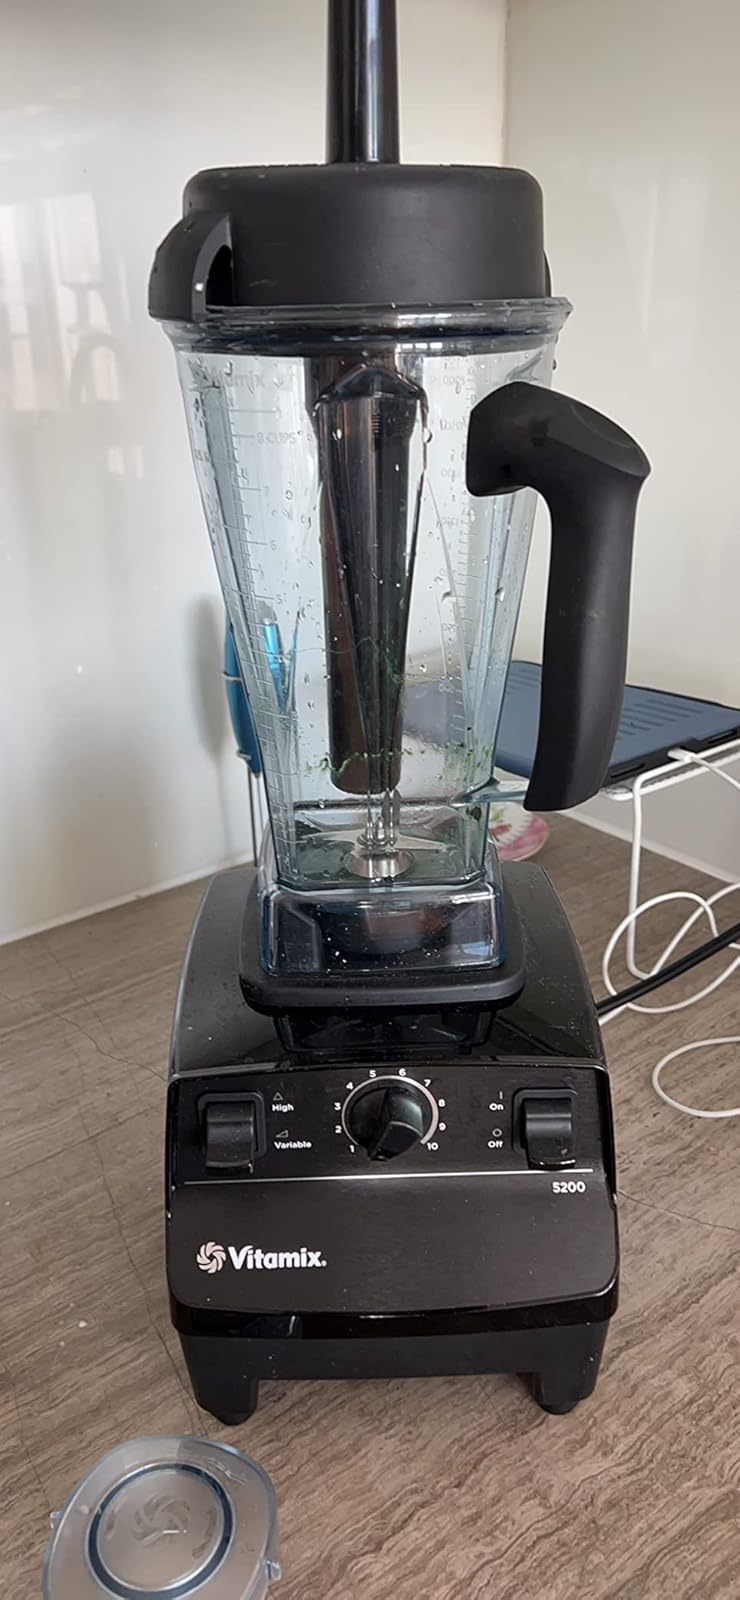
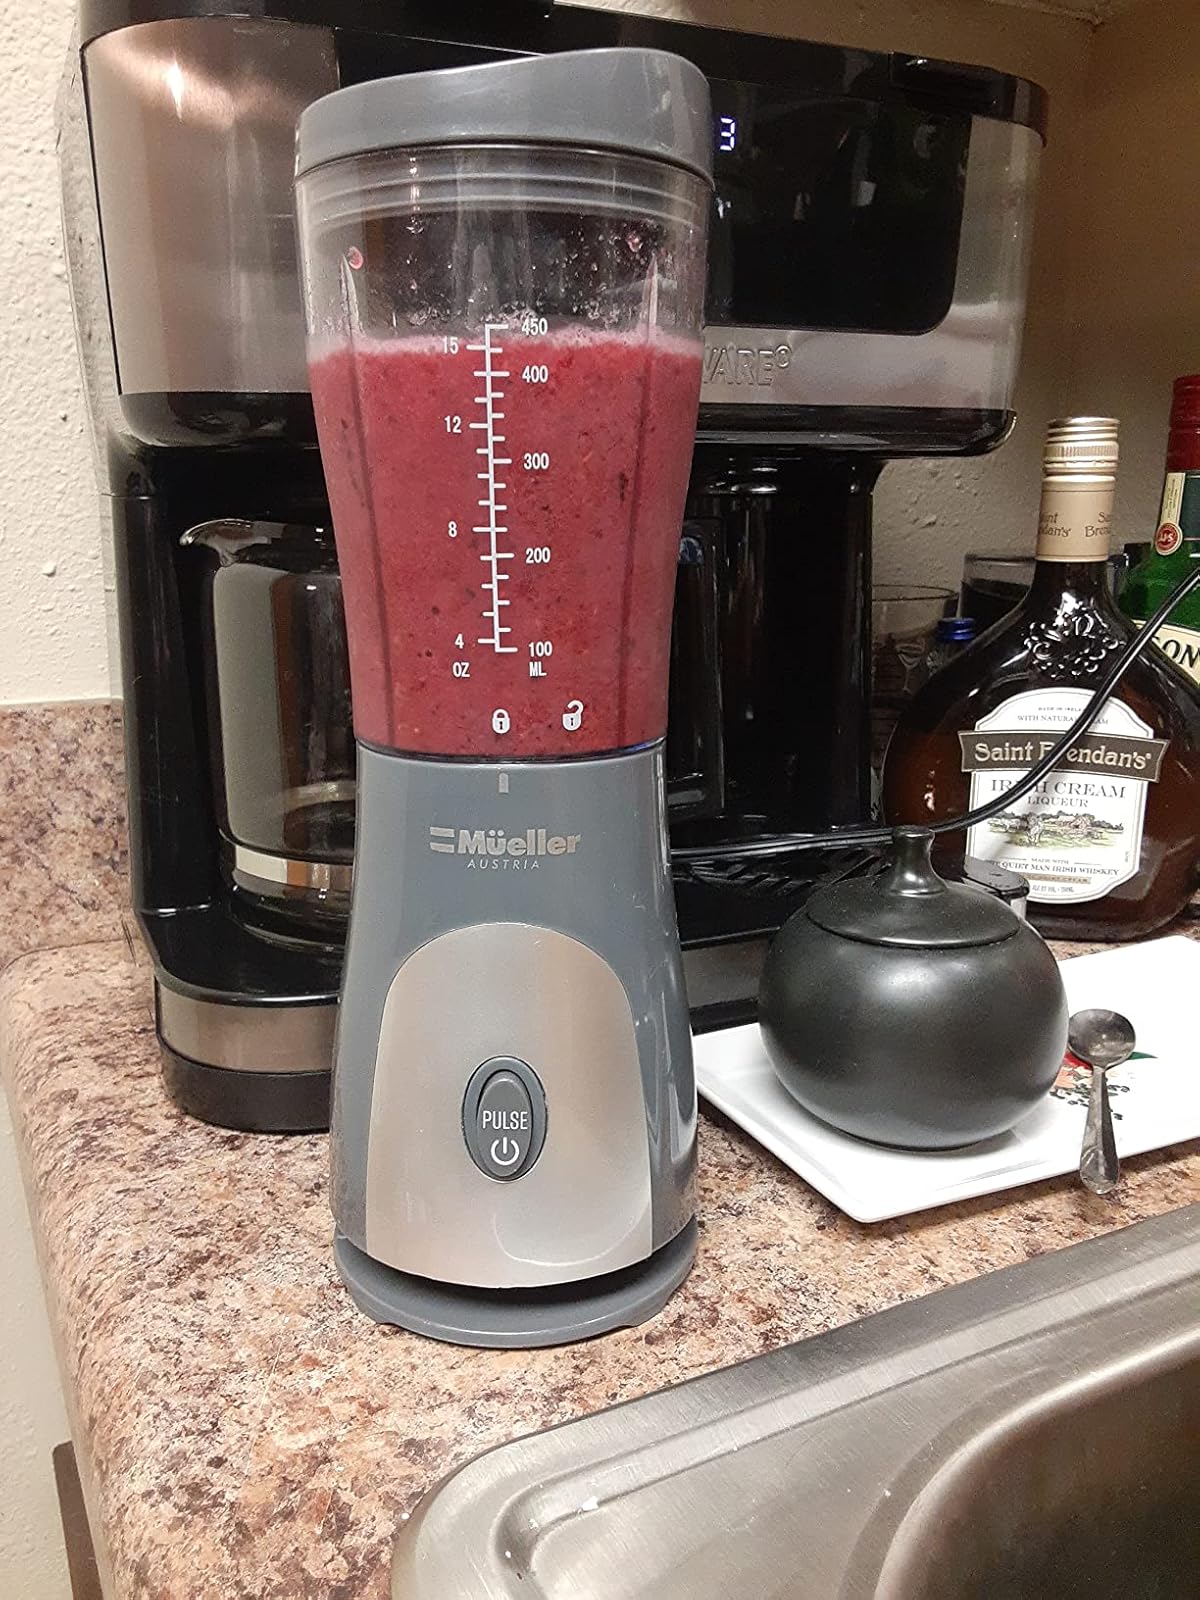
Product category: items_blender
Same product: no